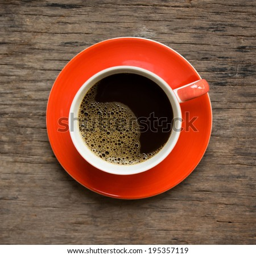
coffee cup and saucer on an old wooden .